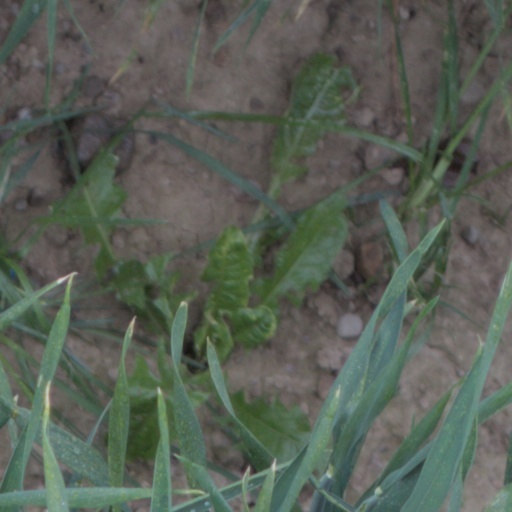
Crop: wheat